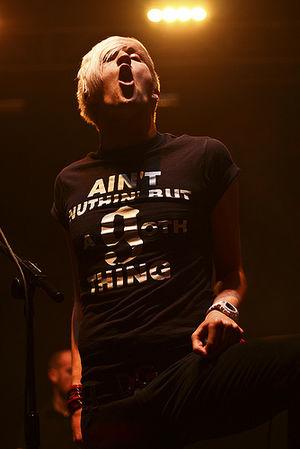
The Blackout est un groupe de post-hardcore et hard rock britannique, originaire de Merthyr Tydfil, dans le Pays de Galles. Après quelques concerts avec Lostprophets à leur Liberation Transmission Tour, et Dopamine, Covergirl, Kids in Glass Houses, The Guns et Men, Women and Children, ils publient leur EP The Blackout! The Blackout! The Blackout!.